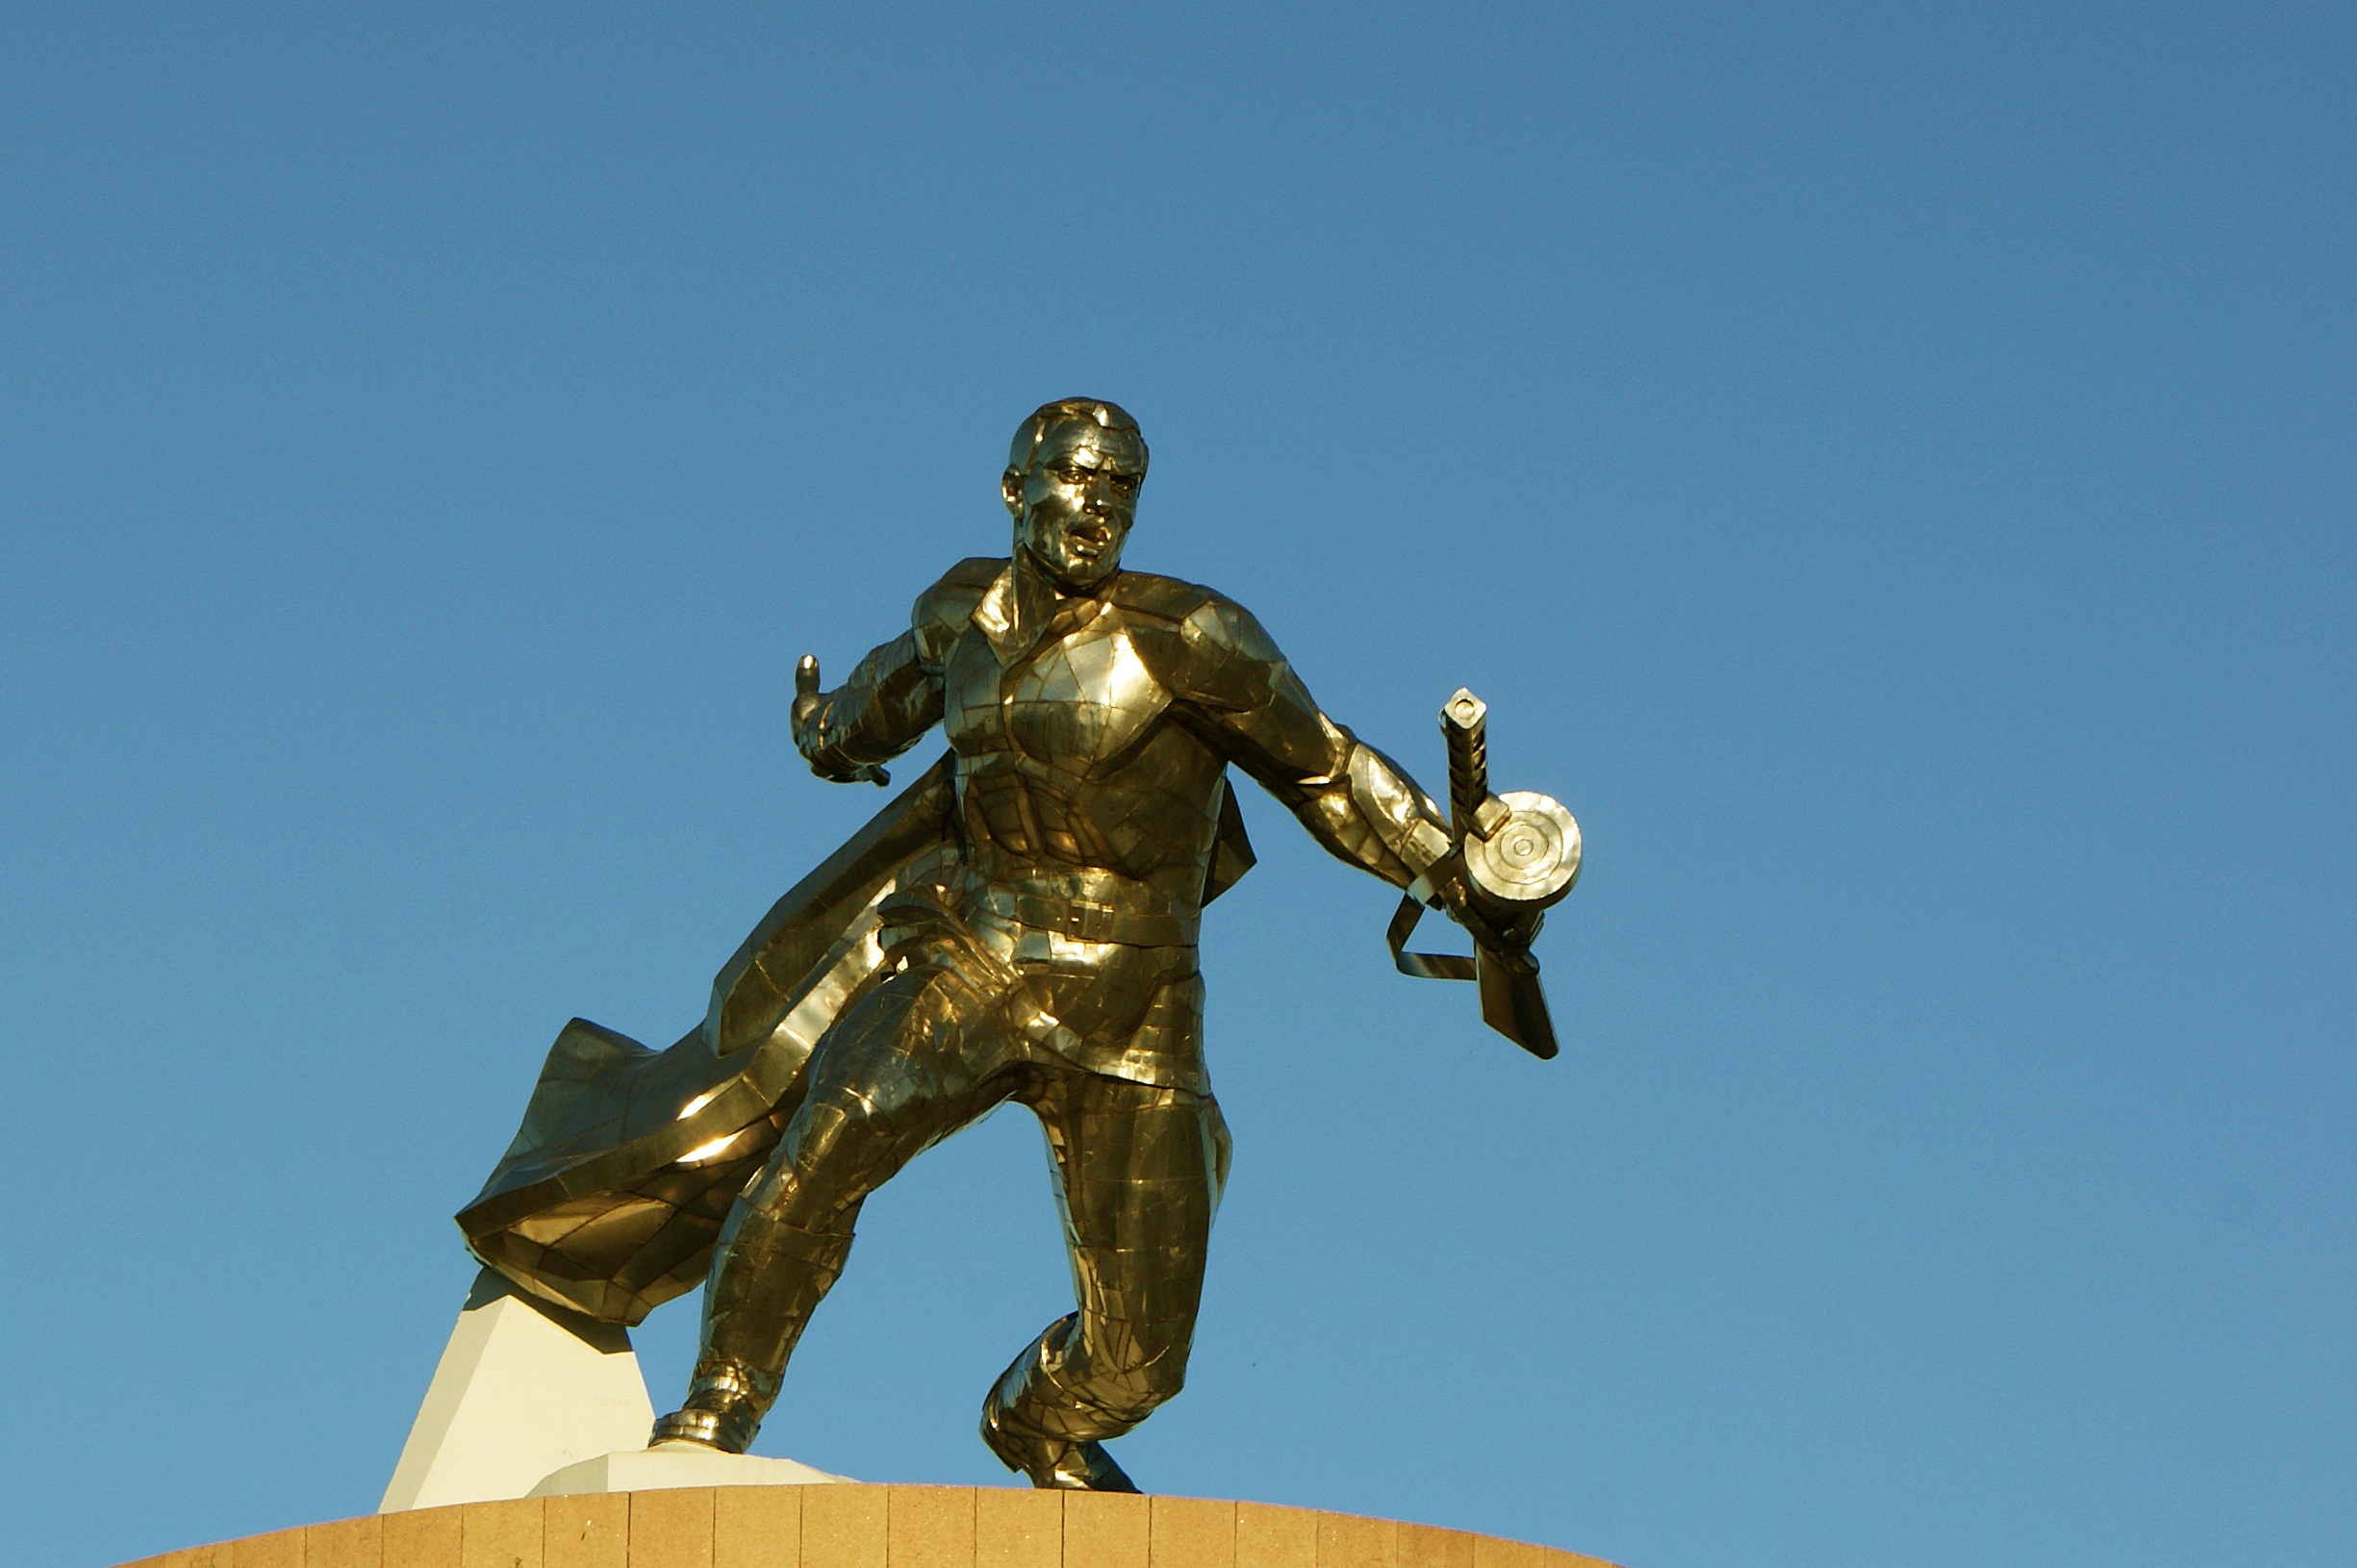
monument, statue, soldier, sculpture, memorial, art, ukraine, novo odesa